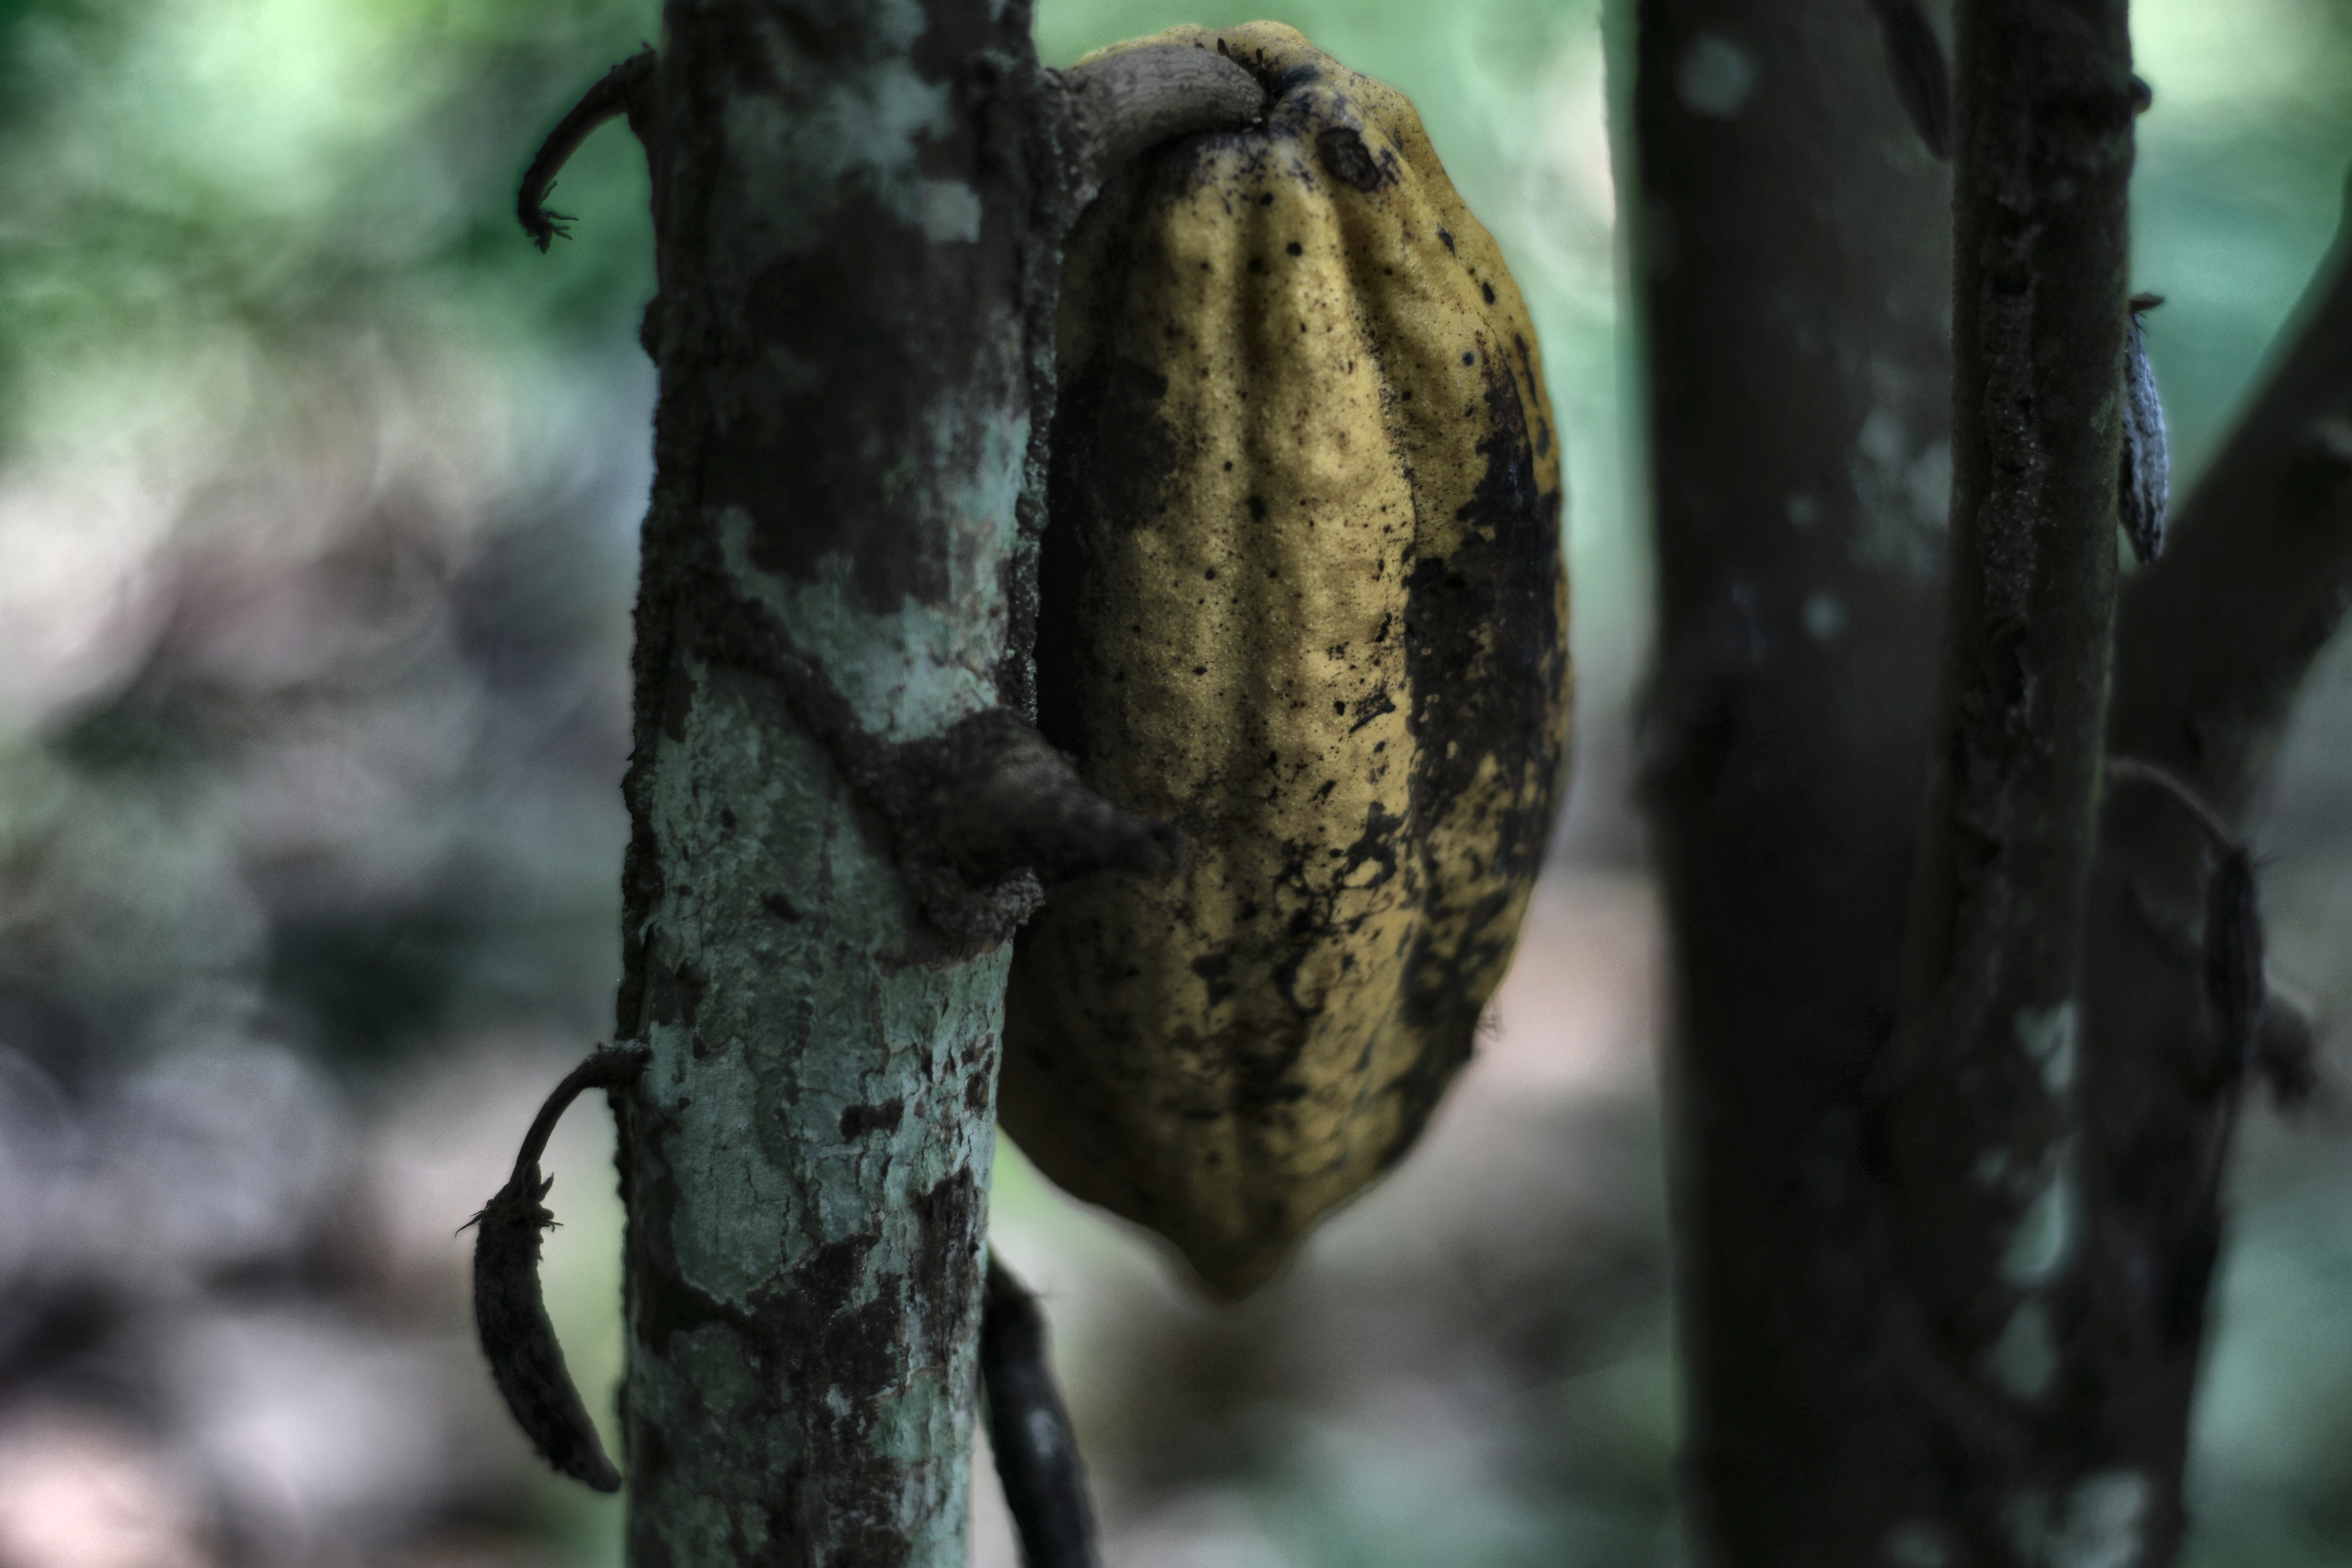
Maturity: mature
Variety: Angoleta